Medieval fortification

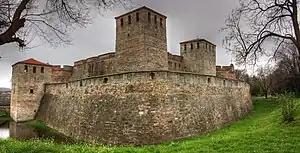
Baba Vida medieval fortress built on the banks of the Danube in Vidin, Bulgaria

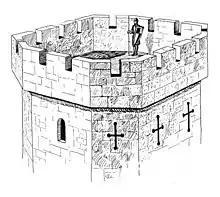
Drawing of battlements on a tower

Construction could sometimes take decades. The string of Welsh castles Edward I of England had built were an exception in that he focused much of the resources of his kingdom on their speedy construction. In addition to paid workers, forced levies of labourers put thousands of men on each site and shortened construction to a few years.